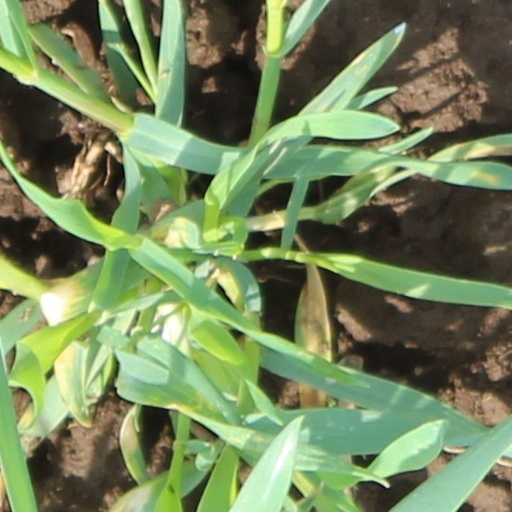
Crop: wheat